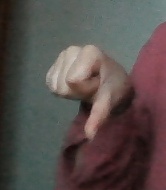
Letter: waw